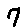
Label: 7